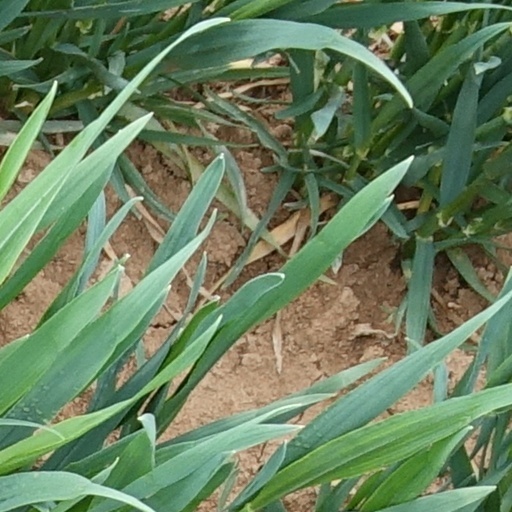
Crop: wheat